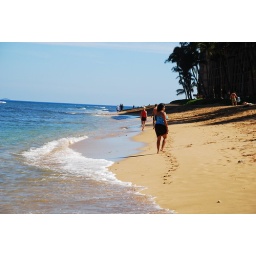
Day 1 in Maui. The golden sand tree lined beach was fantastic. Kaanapali beach. Maui. May 22, 2009.